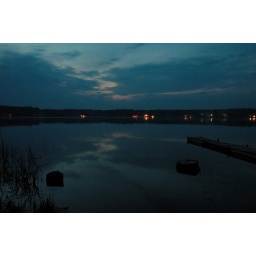
A picture of the lake by the cottage with the clouds in the night sky reflecting.